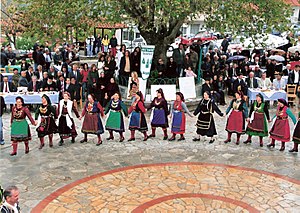
Grækenland / Kultur / Musik og dans
Traditionel græsk dans
Grækenland, officielt Den Hellenske Republik er et land i den sydøstlige del af Europa på sydspidsen af Balkanhalvøen. Landet ligger strategisk på skillevejen mellem Europa, Asien og Afrika. Det deler landegrænser med Albanien mod nordvest, Nordmakedonien og Bulgarien mod nord og Tyrkiet mod nordøst. Mod øst ligger Det Ægæiske Hav, mod vest Det Ioniske Hav og mod syd Det Libyske Hav, alle dele af Middelhavet.